Viktor Mardusin

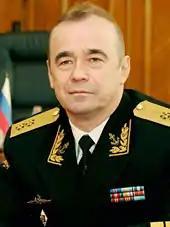

Viktor Nikolayevich Mardusin (born 18 March 1958) is an officer of the Russian Navy. He currently holds the rank of vice-admiral, and has most recently served as deputy commander of the Western Military District.